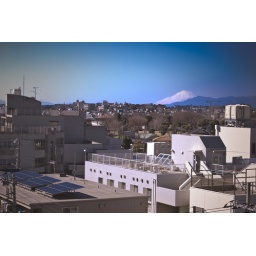
Fujisan from the roof of my guest house in Yokohama.